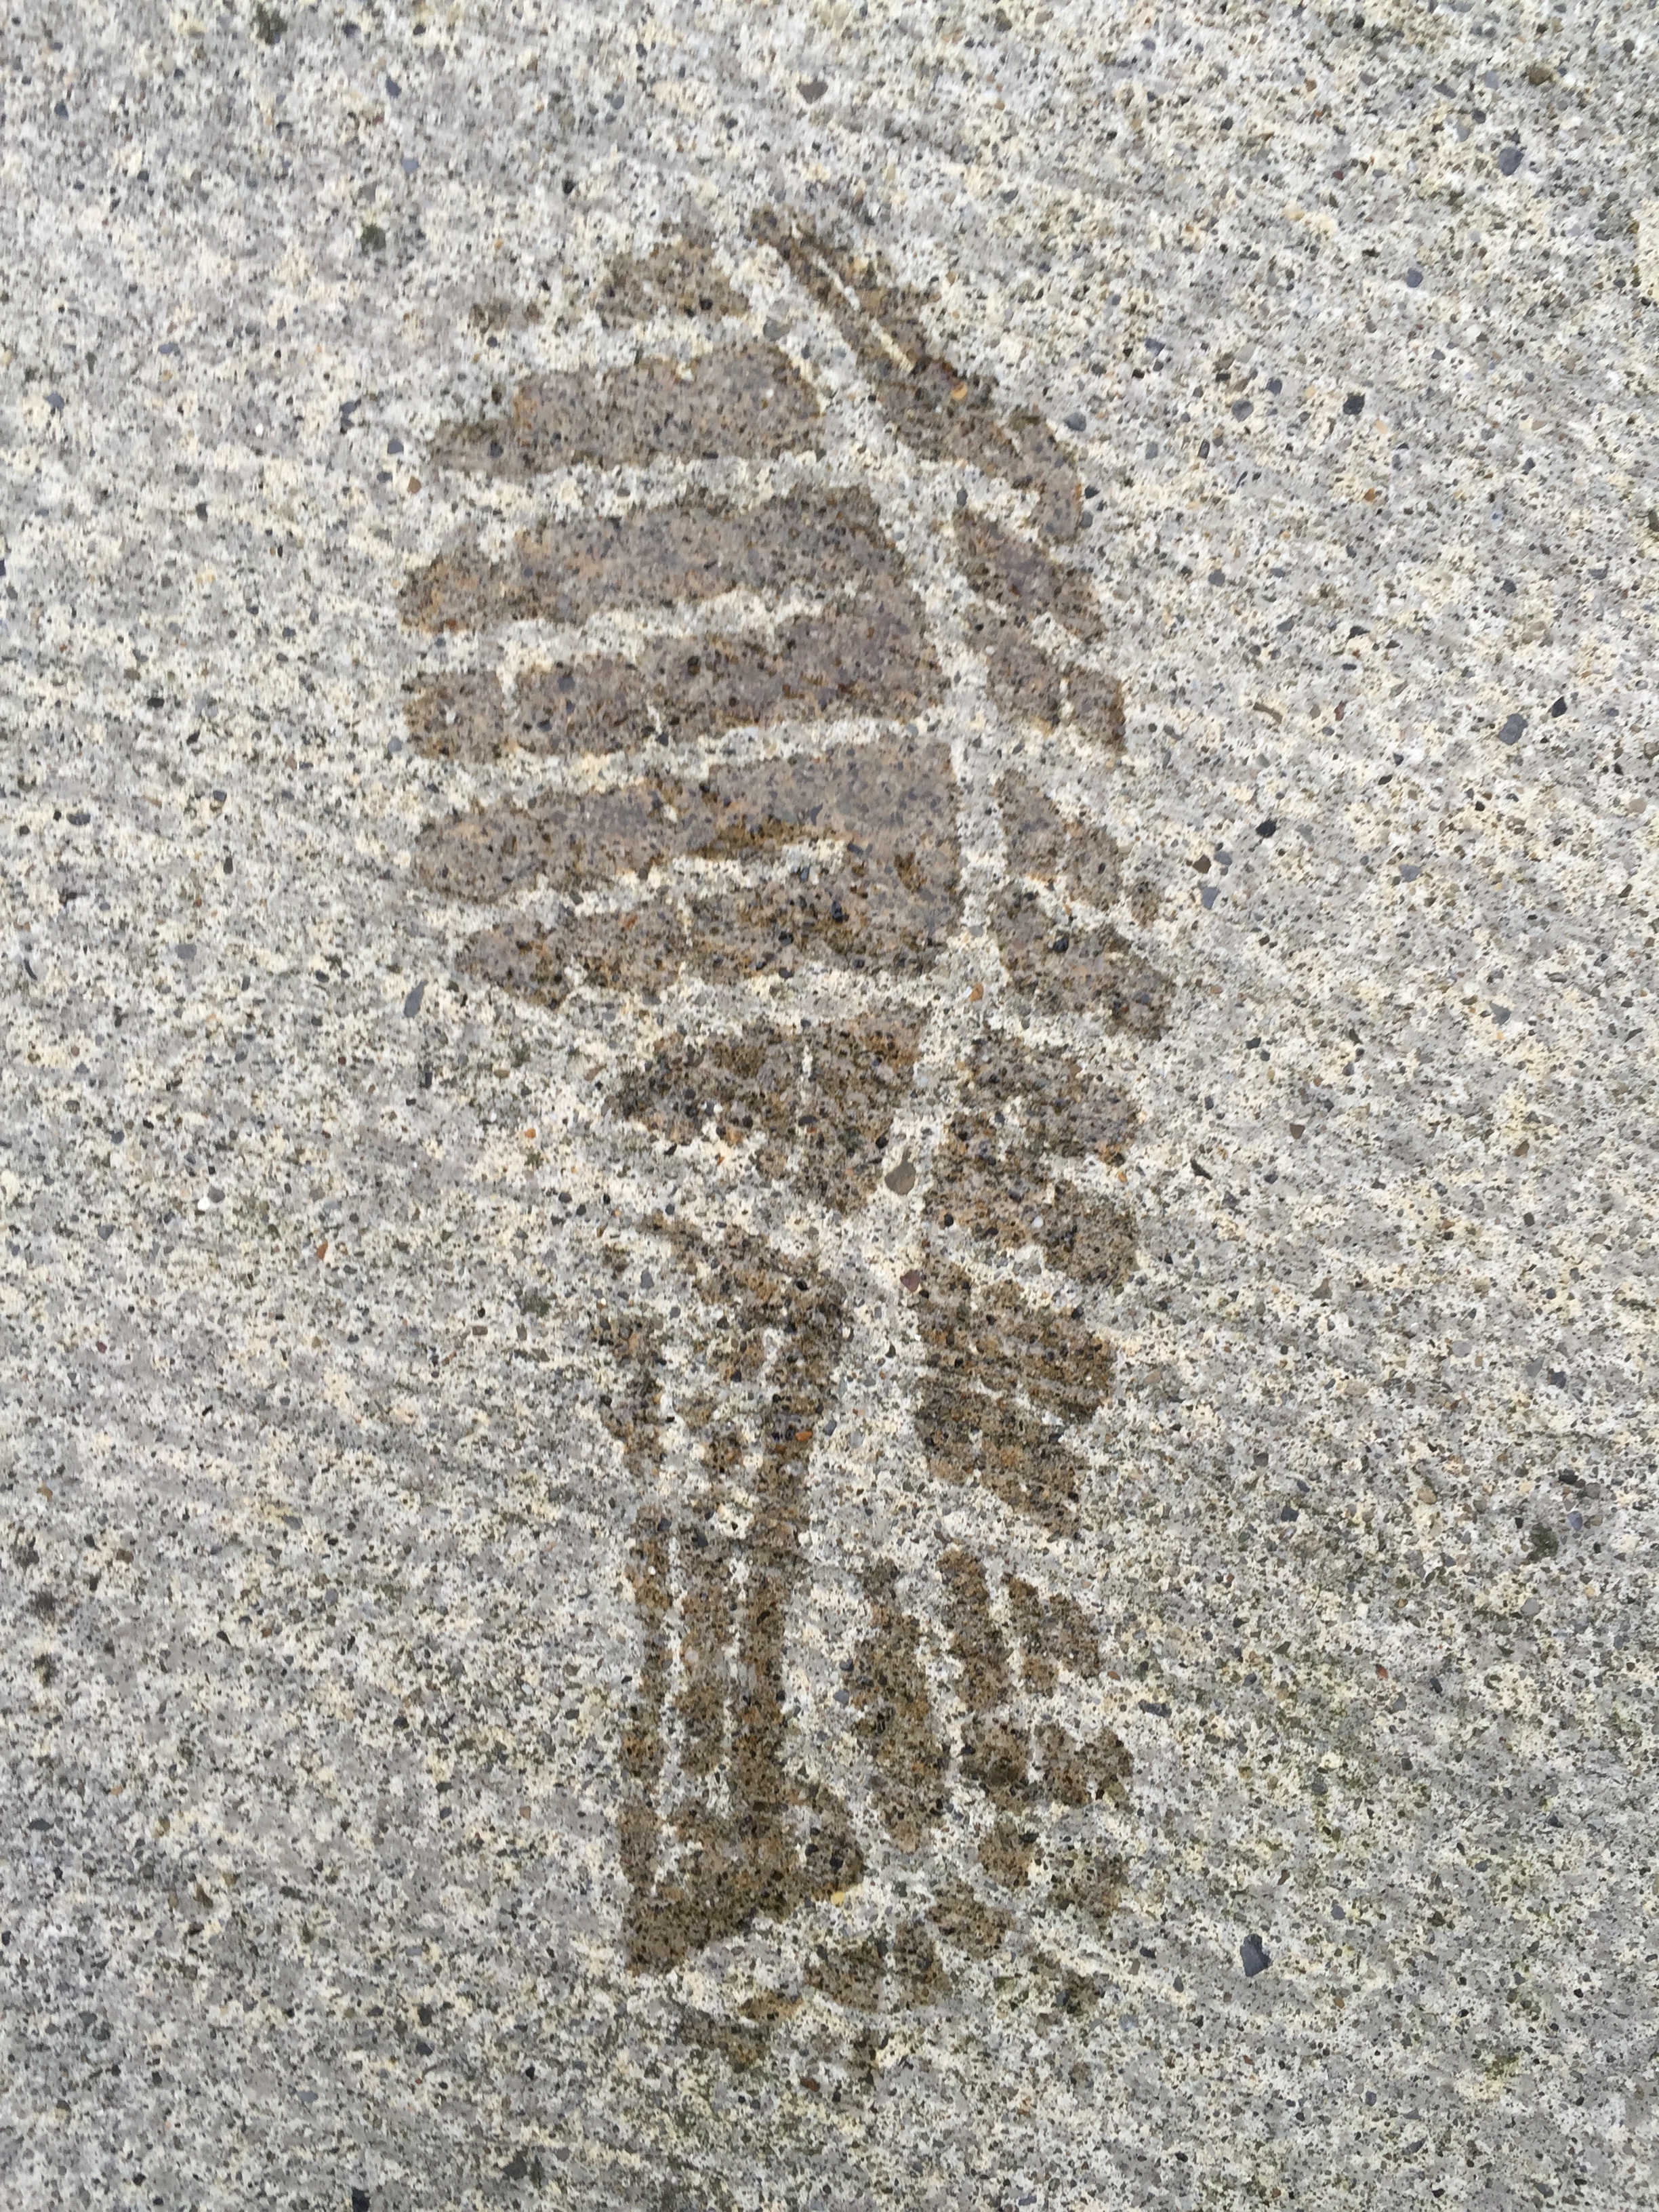
water, outdoor, sand, texture, frost, wall, asphalt, line, soil, material, grey, cement, mark, flooring, road surface, foot print